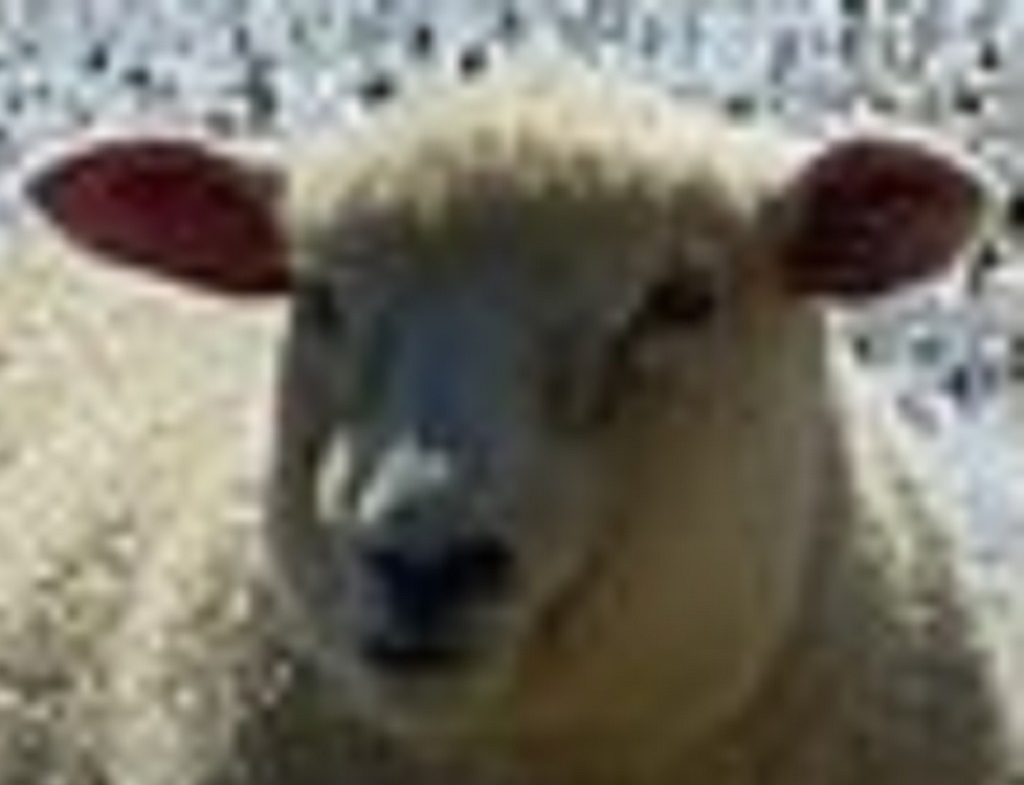
Label: no pain